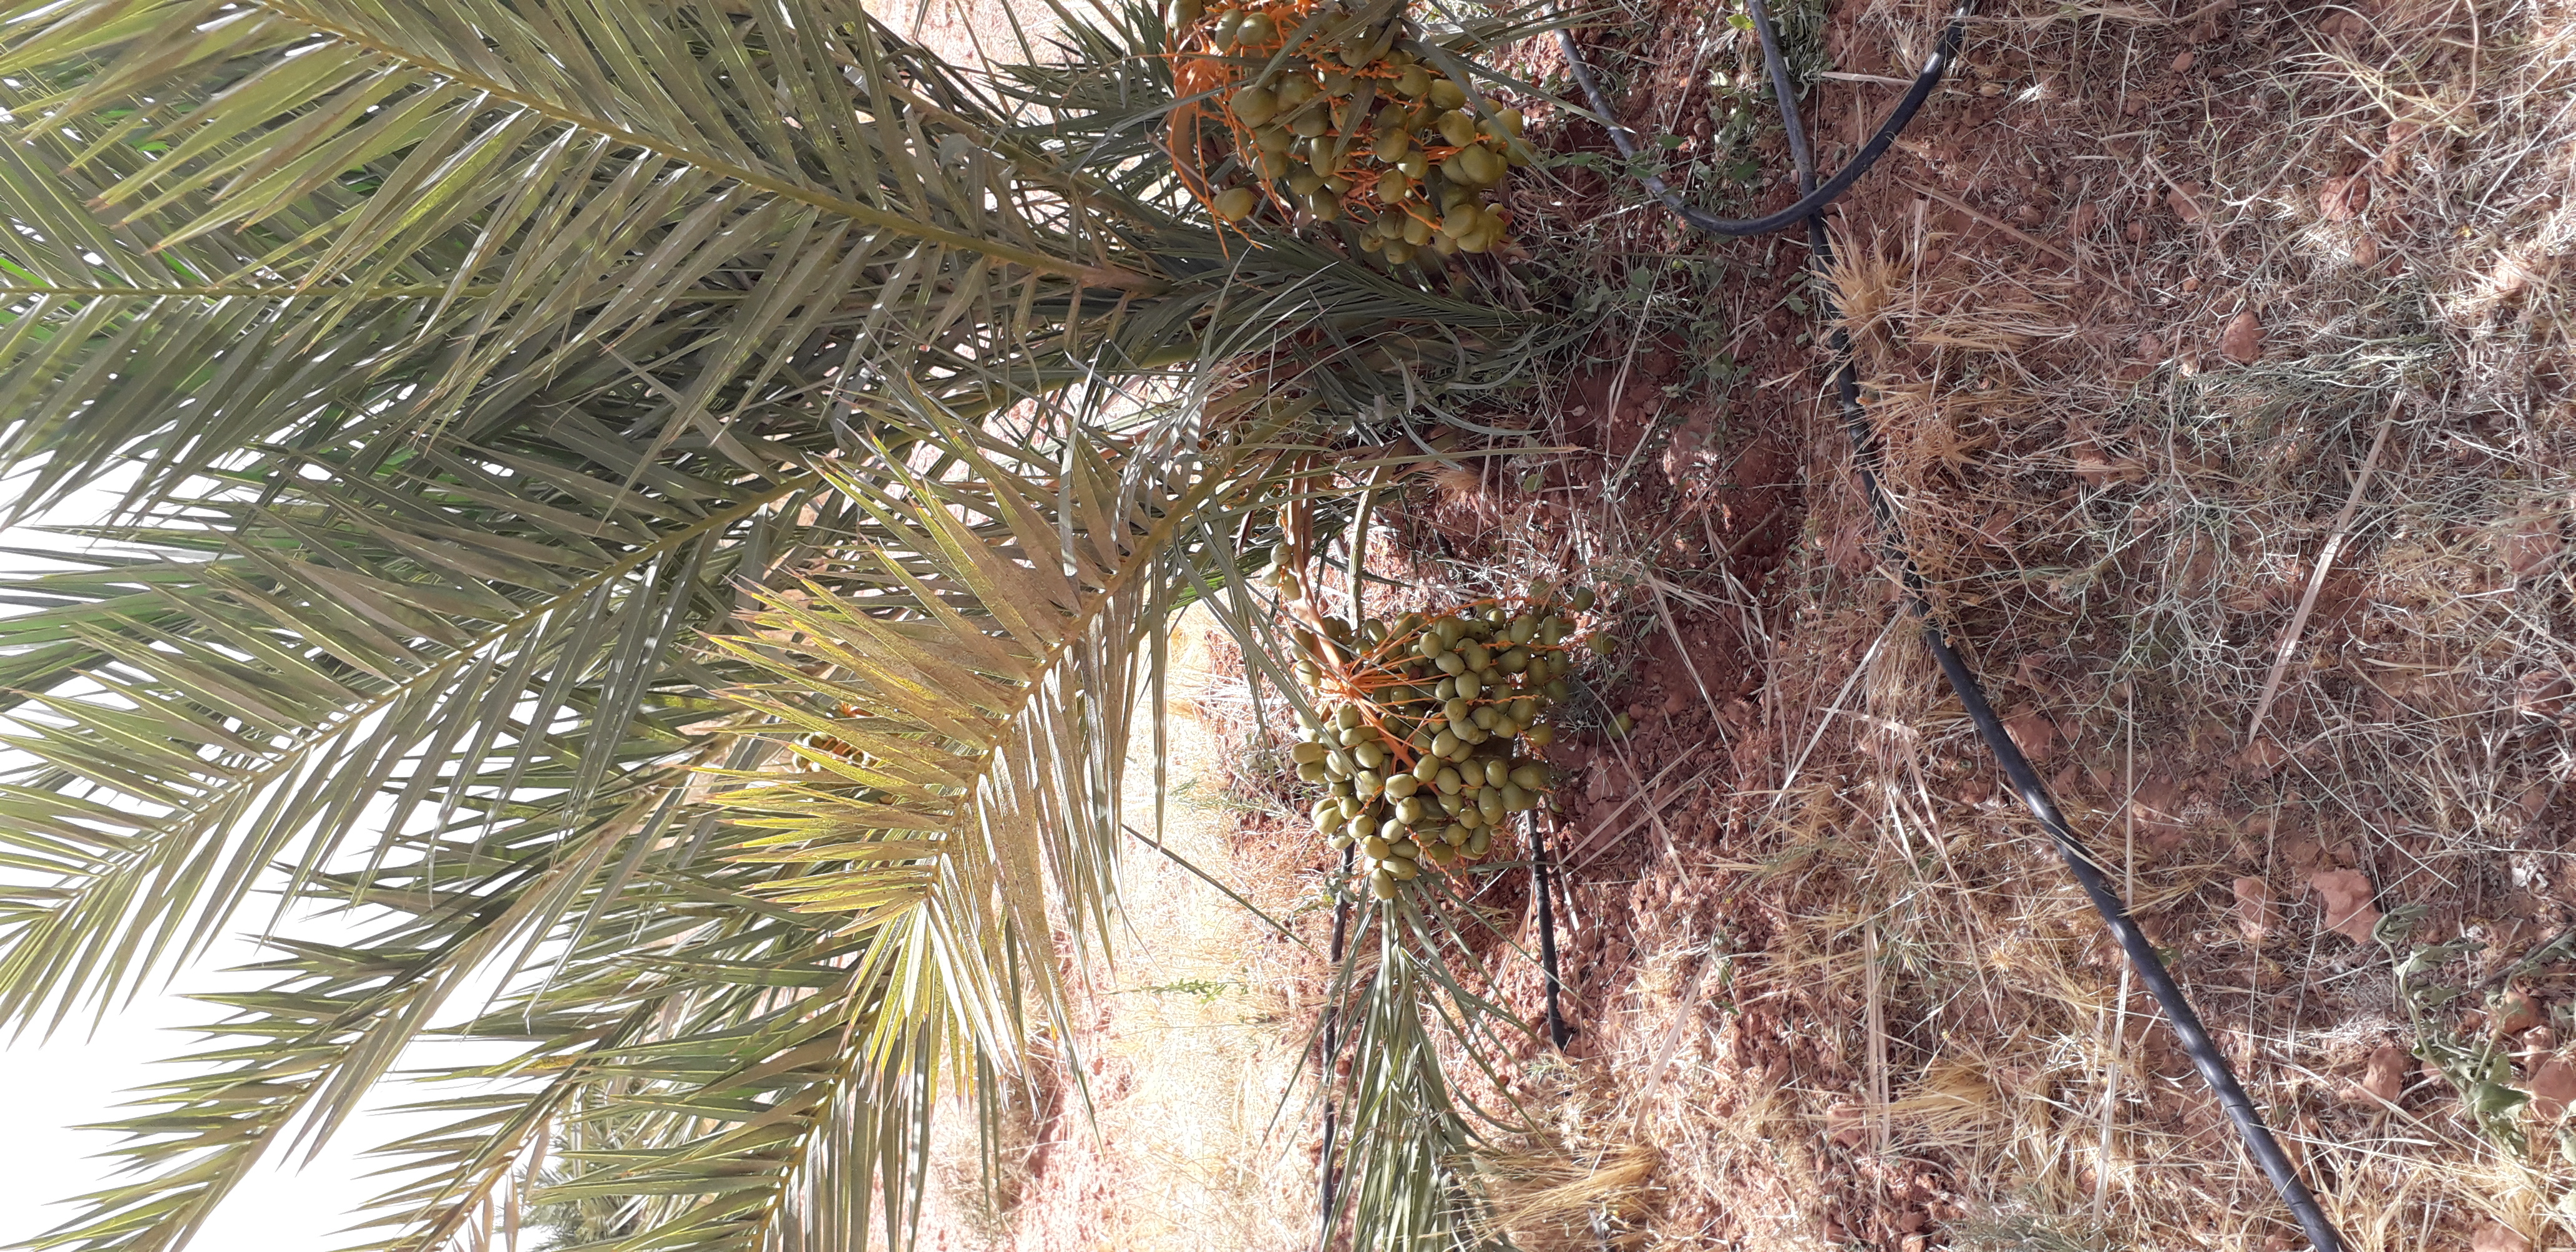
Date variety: Boufagous